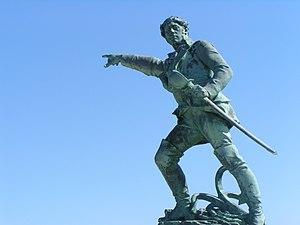
Statue de Robert Surcouf à Saint-Malo, sculptée par Alfred Caravaniez
Tonnerre sur l'océan Indien est un film franco-italo-espagnol réalisé par Sergio Bergonzelli et Roy Rowland et sorti en 1966.